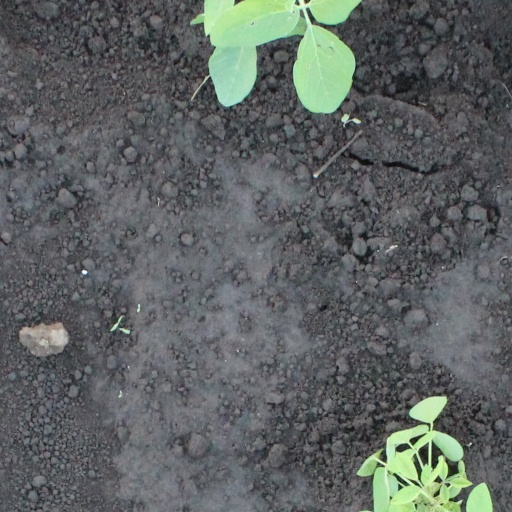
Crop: soybean